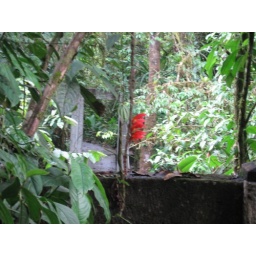
a red flower in the rainforest!